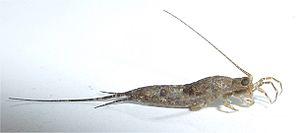
Les archéognathes sont un ordre d'insectes aptères.
Les insectes sont une classe d'animaux invertébrés de l'embranchement des arthropodes et du sous-embranchement des hexapodes. Ils sont caractérisés par un corps segmenté en trois tagmes protégés par une cuticule formant un exosquelette composé de chitine et pourvu de trachées respiratoires.